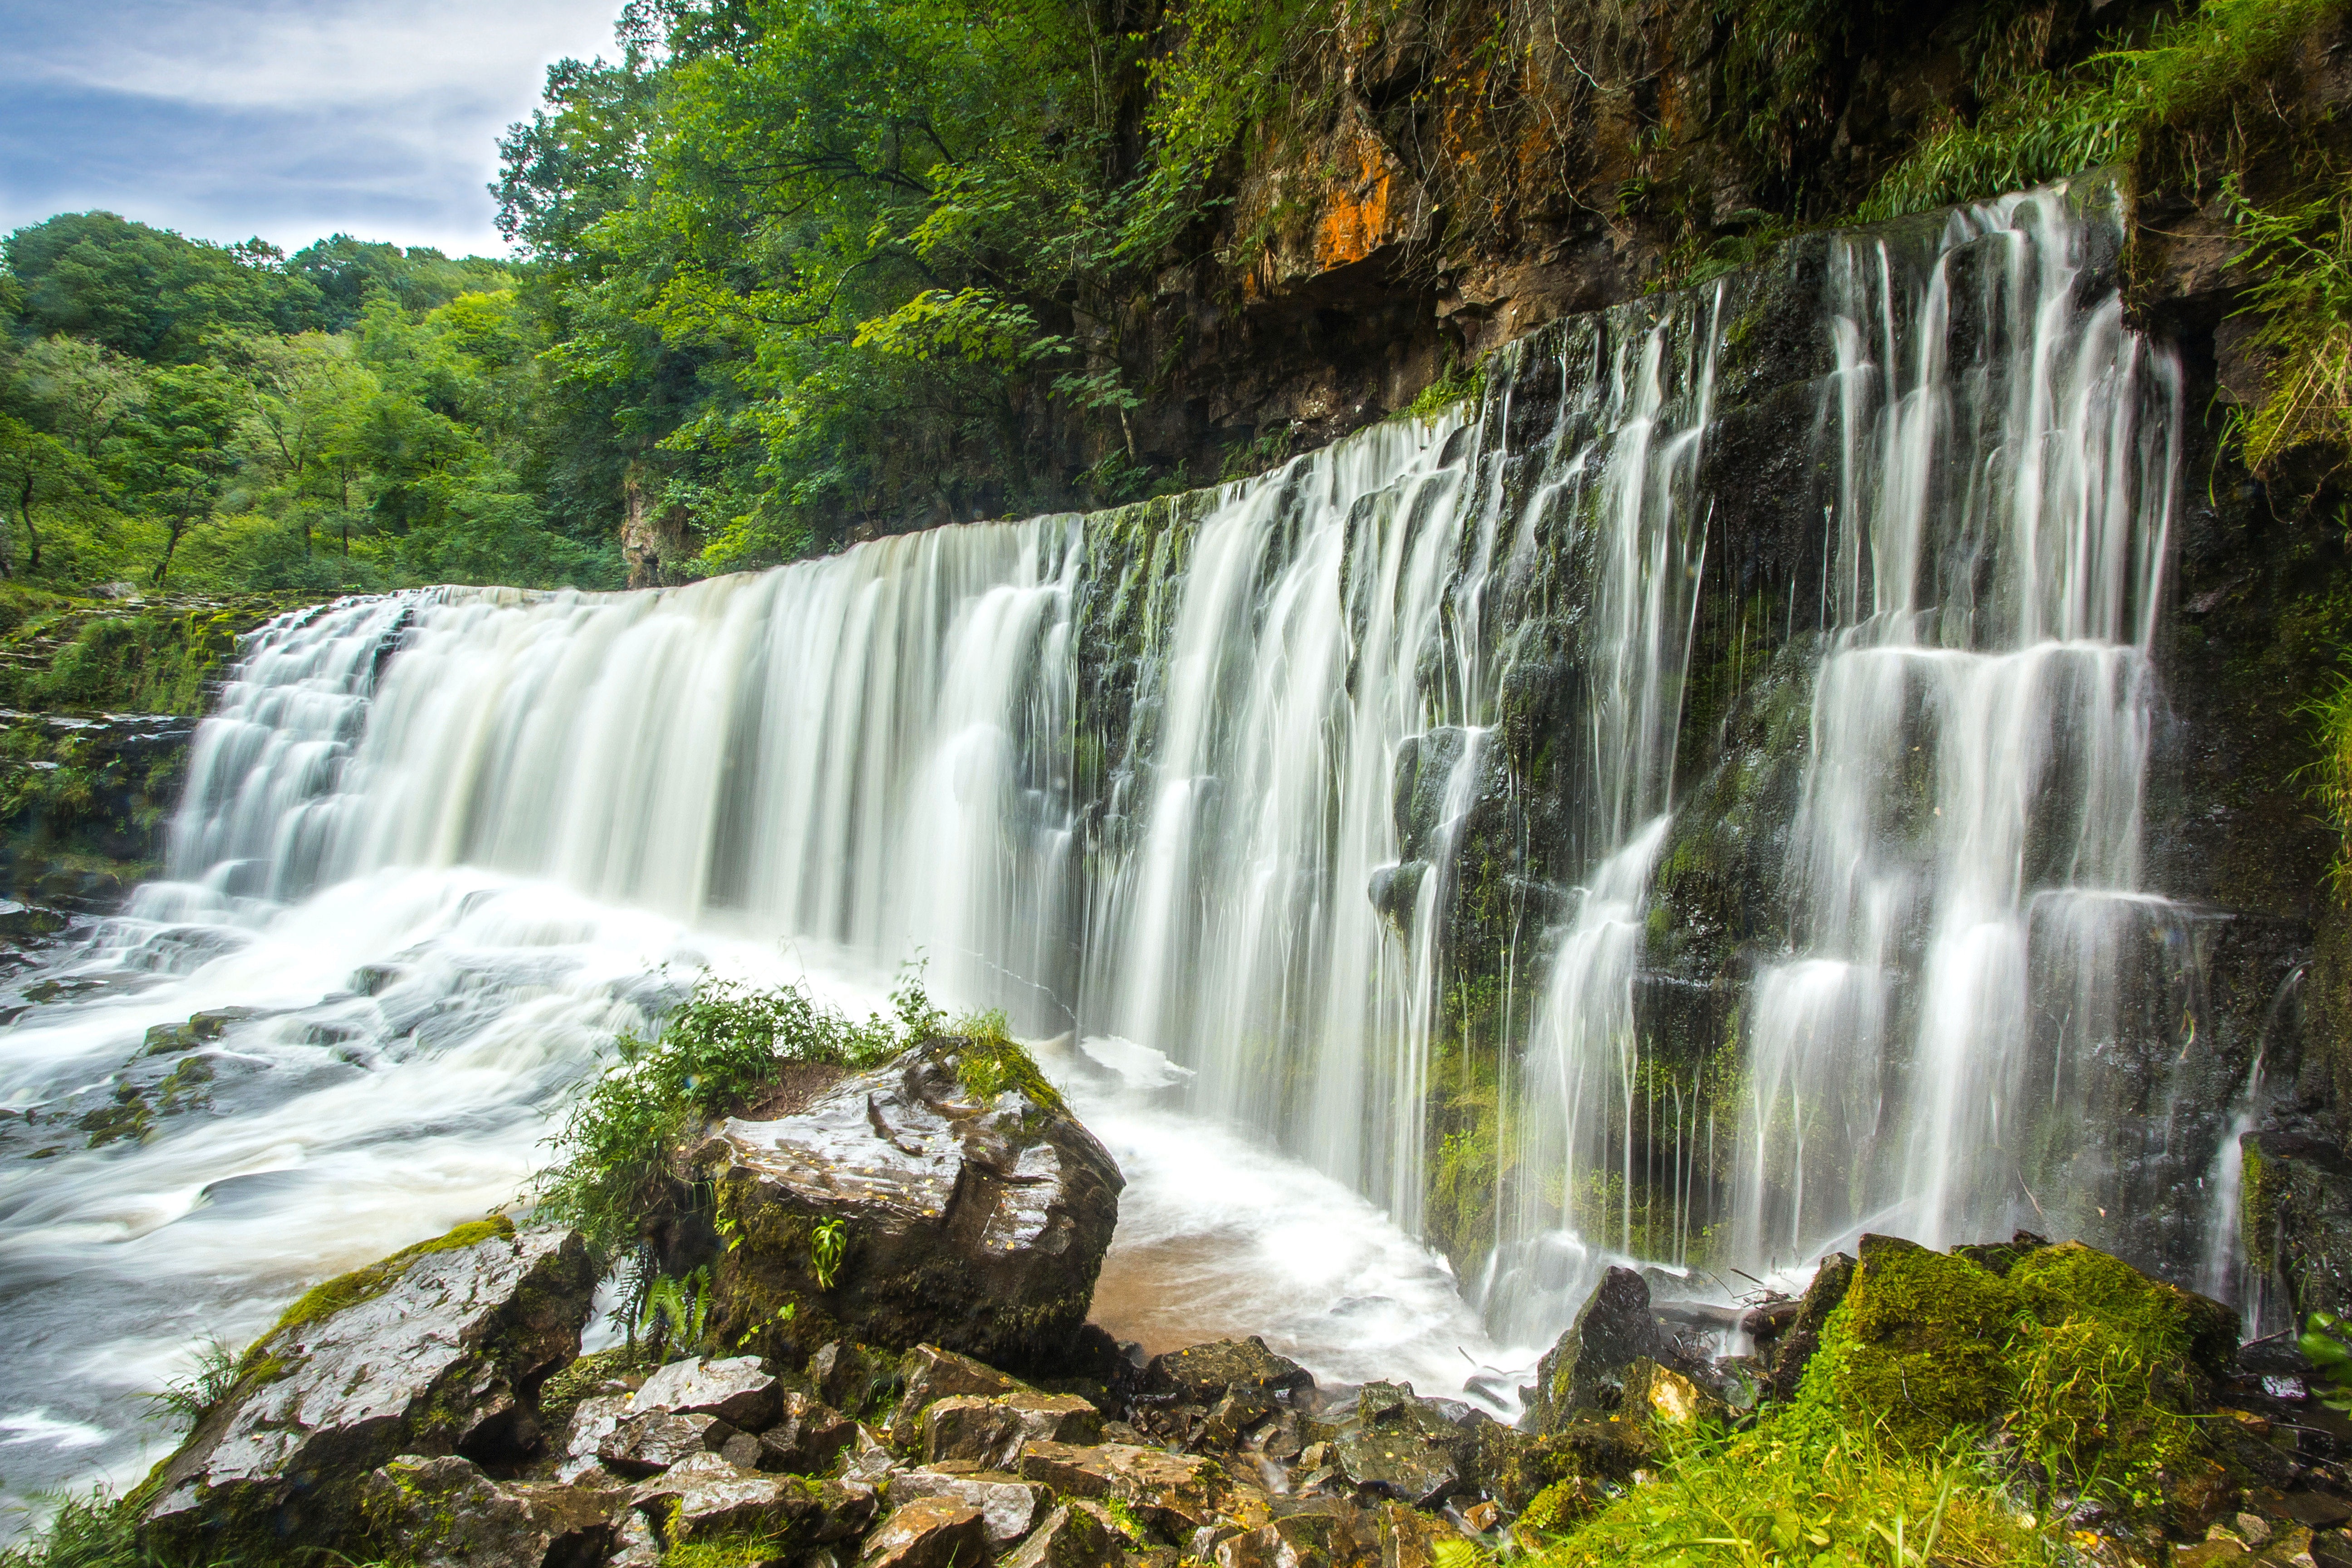
water, waterfall, river, stream, body of water, england, wales, wasserfall, water feature, watercourse